Robbery Beaches

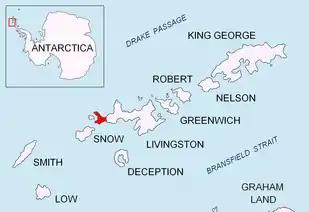
Location of Byers Peninsula, Livingston Island in the South Shetland Islands

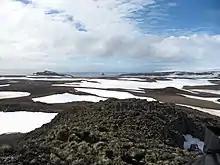
Robbery Beaches and Barclay Bay from near Basalt Lake on Byers Peninsula, Livingston Island, with left to right Lair Point, Frederick Rocks, Cutler Stack, Nedelya Point and the northern part of Urvich Wall in the middle ground, and Cape Shirreff and Ioannes Paulus II Peninsula in the right background

Robbery Beaches are beaches extending along the north side of Byers Peninsula, Livingston Island in the South Shetland Islands, Antarctica between Essex Point to the west and Nedelya Point to the east. They are crossed by Eridanus Stream and Bedek Stream.